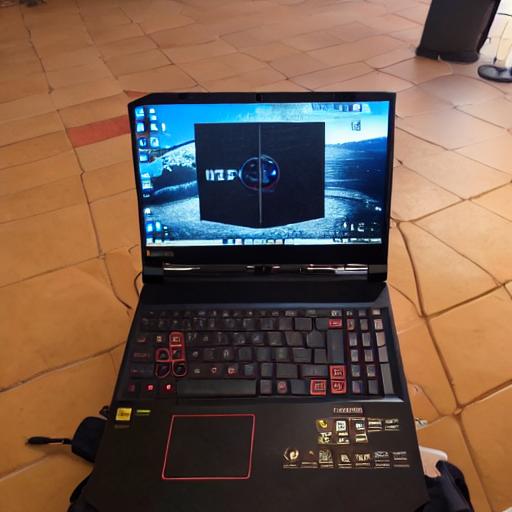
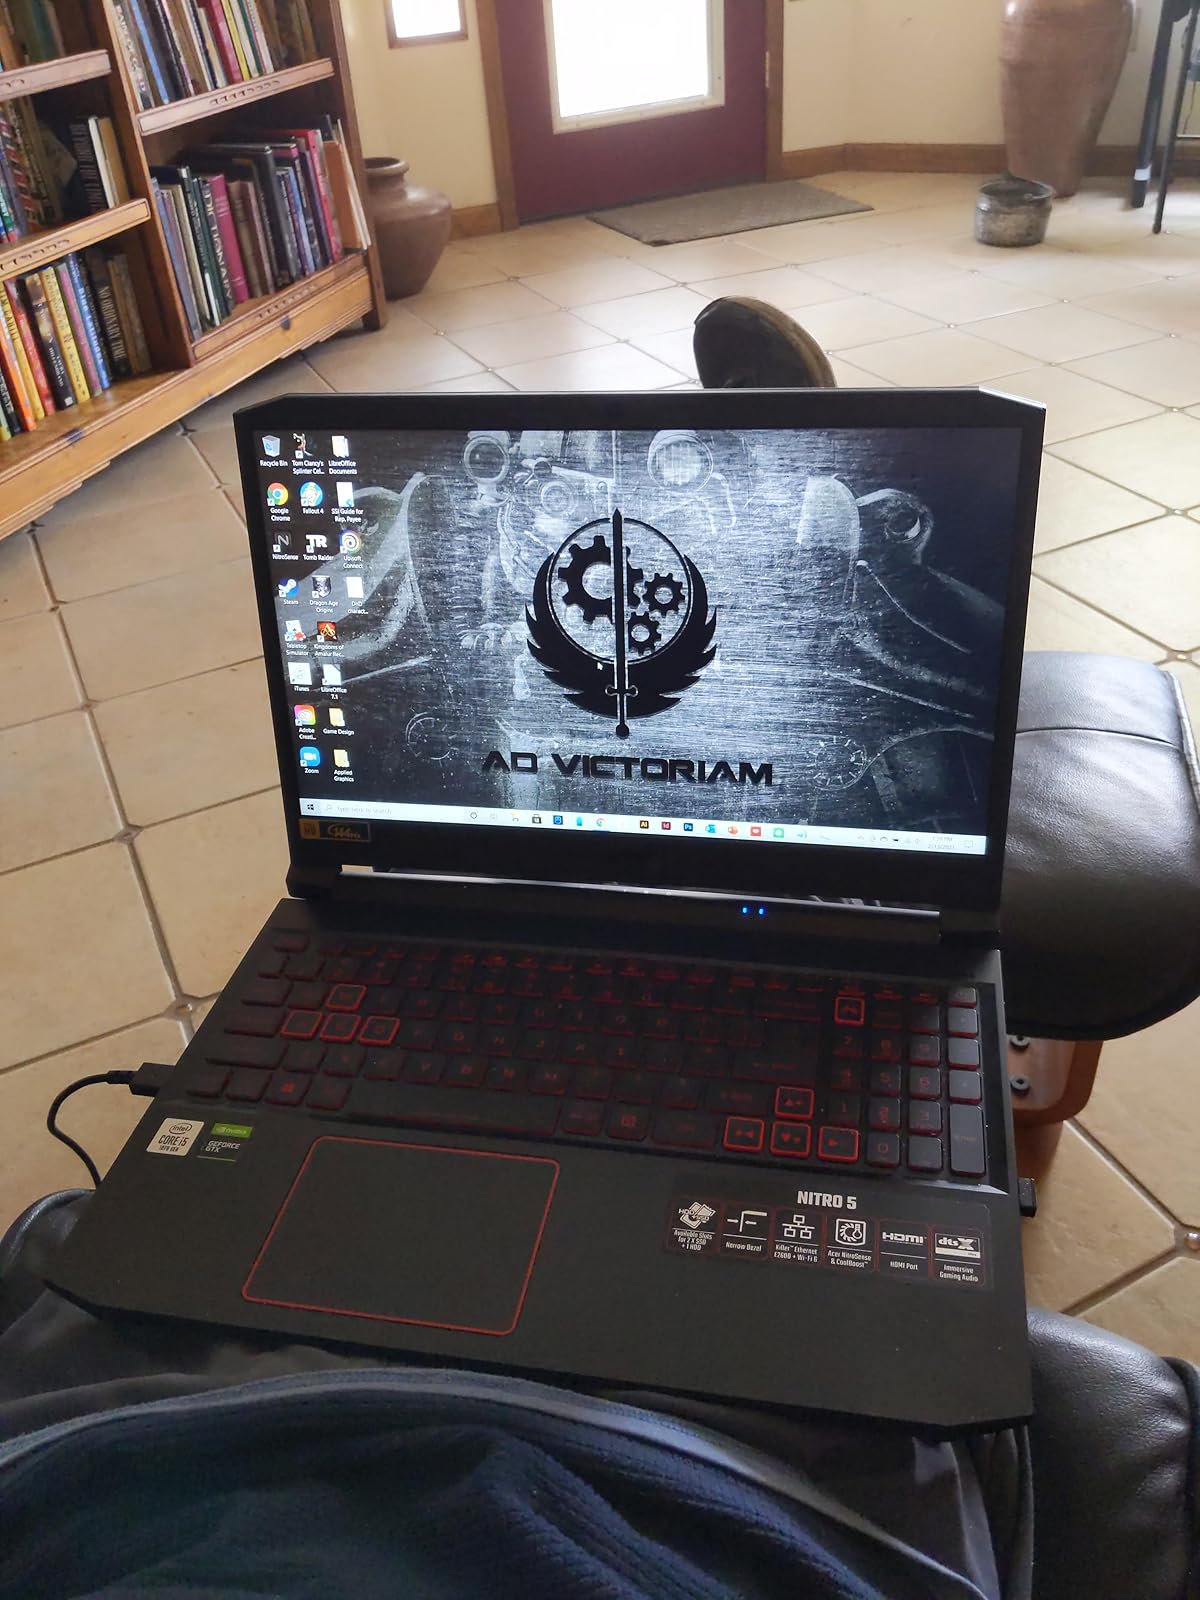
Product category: laptop
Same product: no